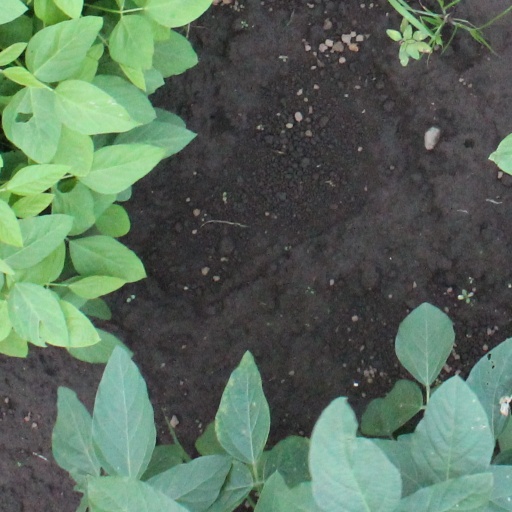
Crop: soybean